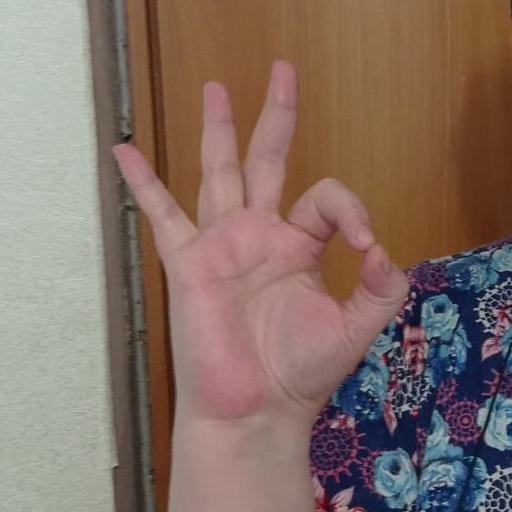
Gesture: ok